Hermaphrodite

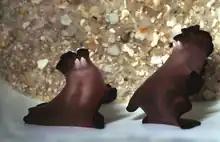
Turbellarians mating by penis fencing. Each has two penises on the undersides of their heads which they use to inject sperm.

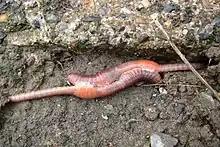
Earthworms are simultaneous hermaphrodites, having both male and female reproductive organs.

Simultaneous hermaphrodites (or homogamous hermaphrodites) are individuals in which both male and female sexual organs are present and functional at the same time. Self-fertilization often occurs.